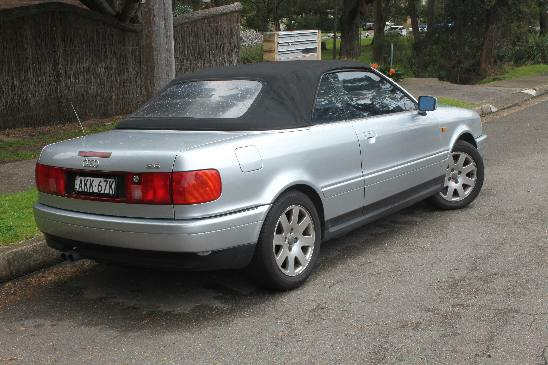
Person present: No